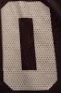
Number: 0